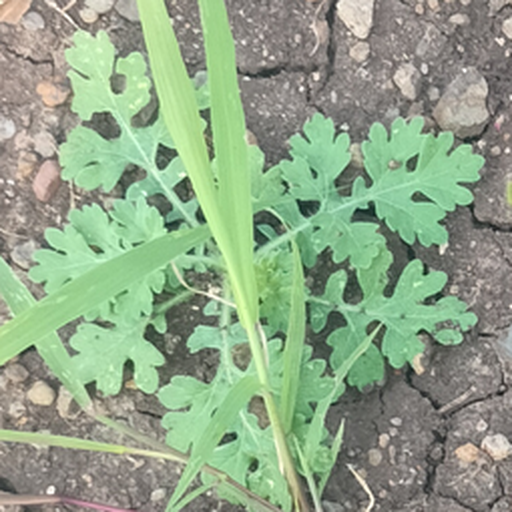
Weed species: Gajar_gavat_(Parthenium hysterophorus)